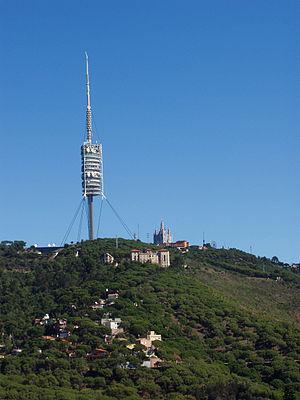
Barcelone [baʁsəlɔn] est la capitale administrative et économique de la Catalogne, de la province de Barcelone, de la comarque du Barcelonès ainsi que de son aire et de sa région métropolitaines, en Espagne.